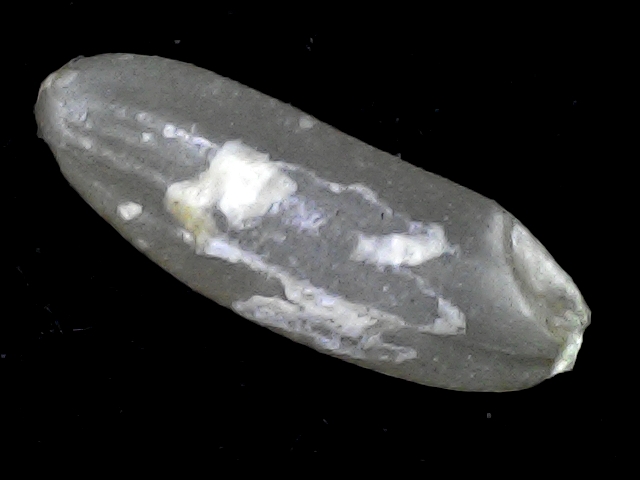
Rice variety: BD72